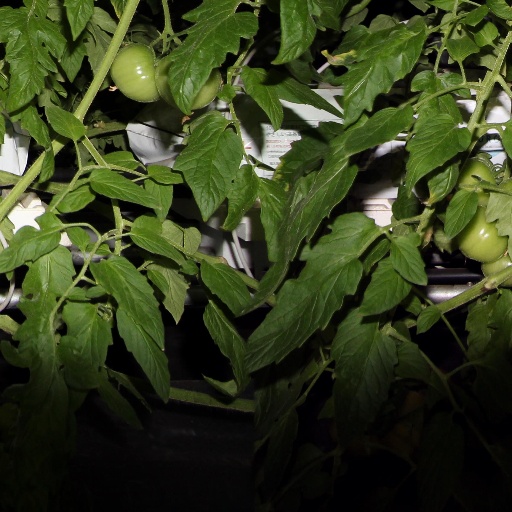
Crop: tomato